Arctia menetriesii

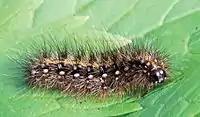
Last instar larva

Larvae feed on "Aconitum rubicundum", "Taraxacum", "Plantago" and "Polygonum" species.